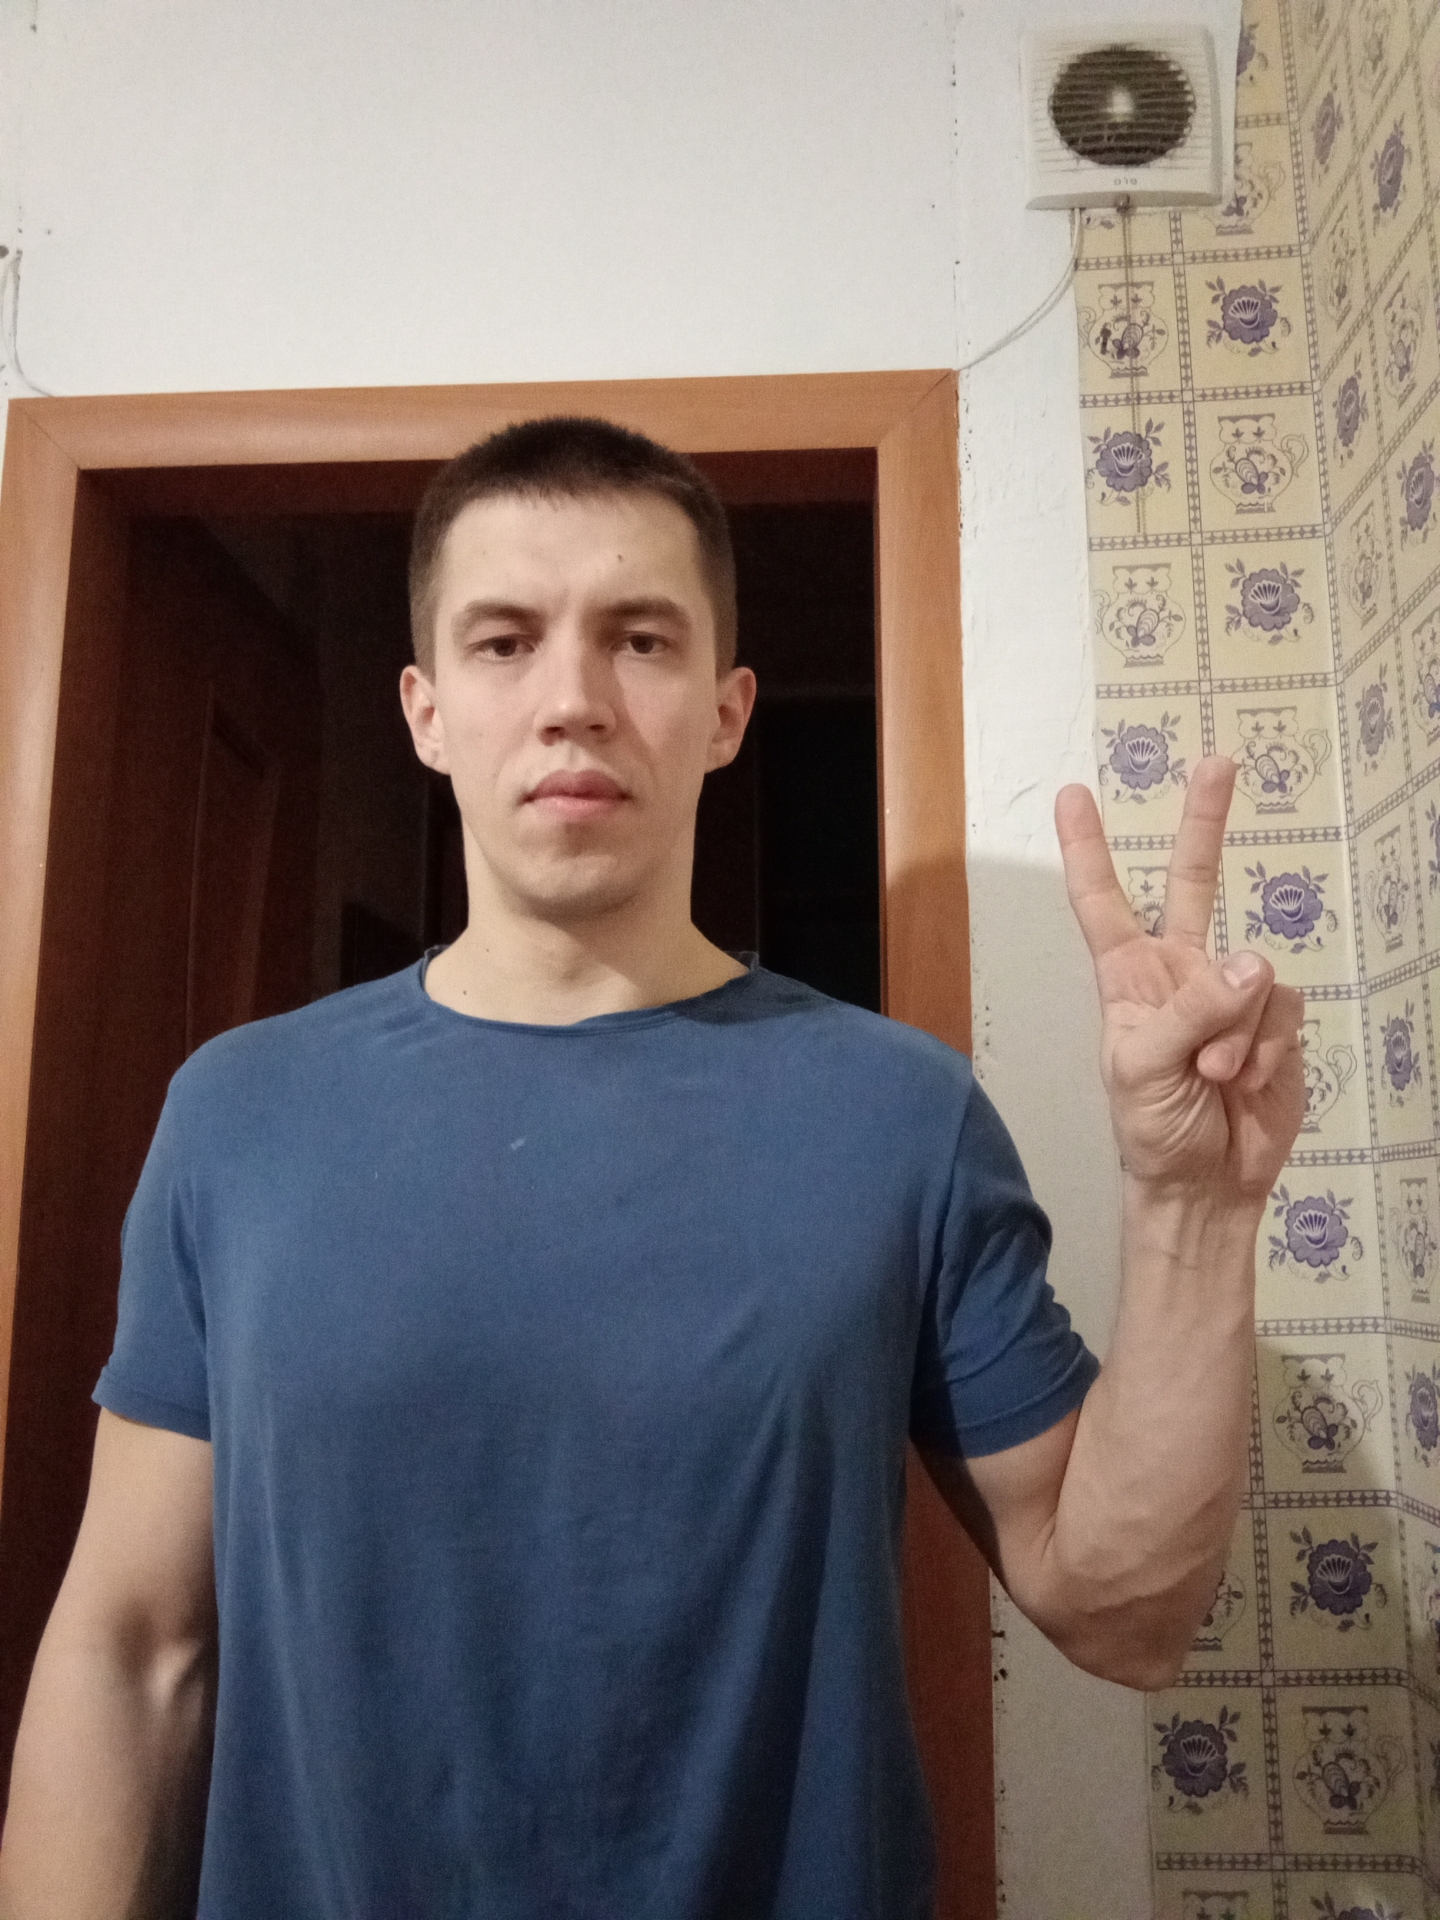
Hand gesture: peace